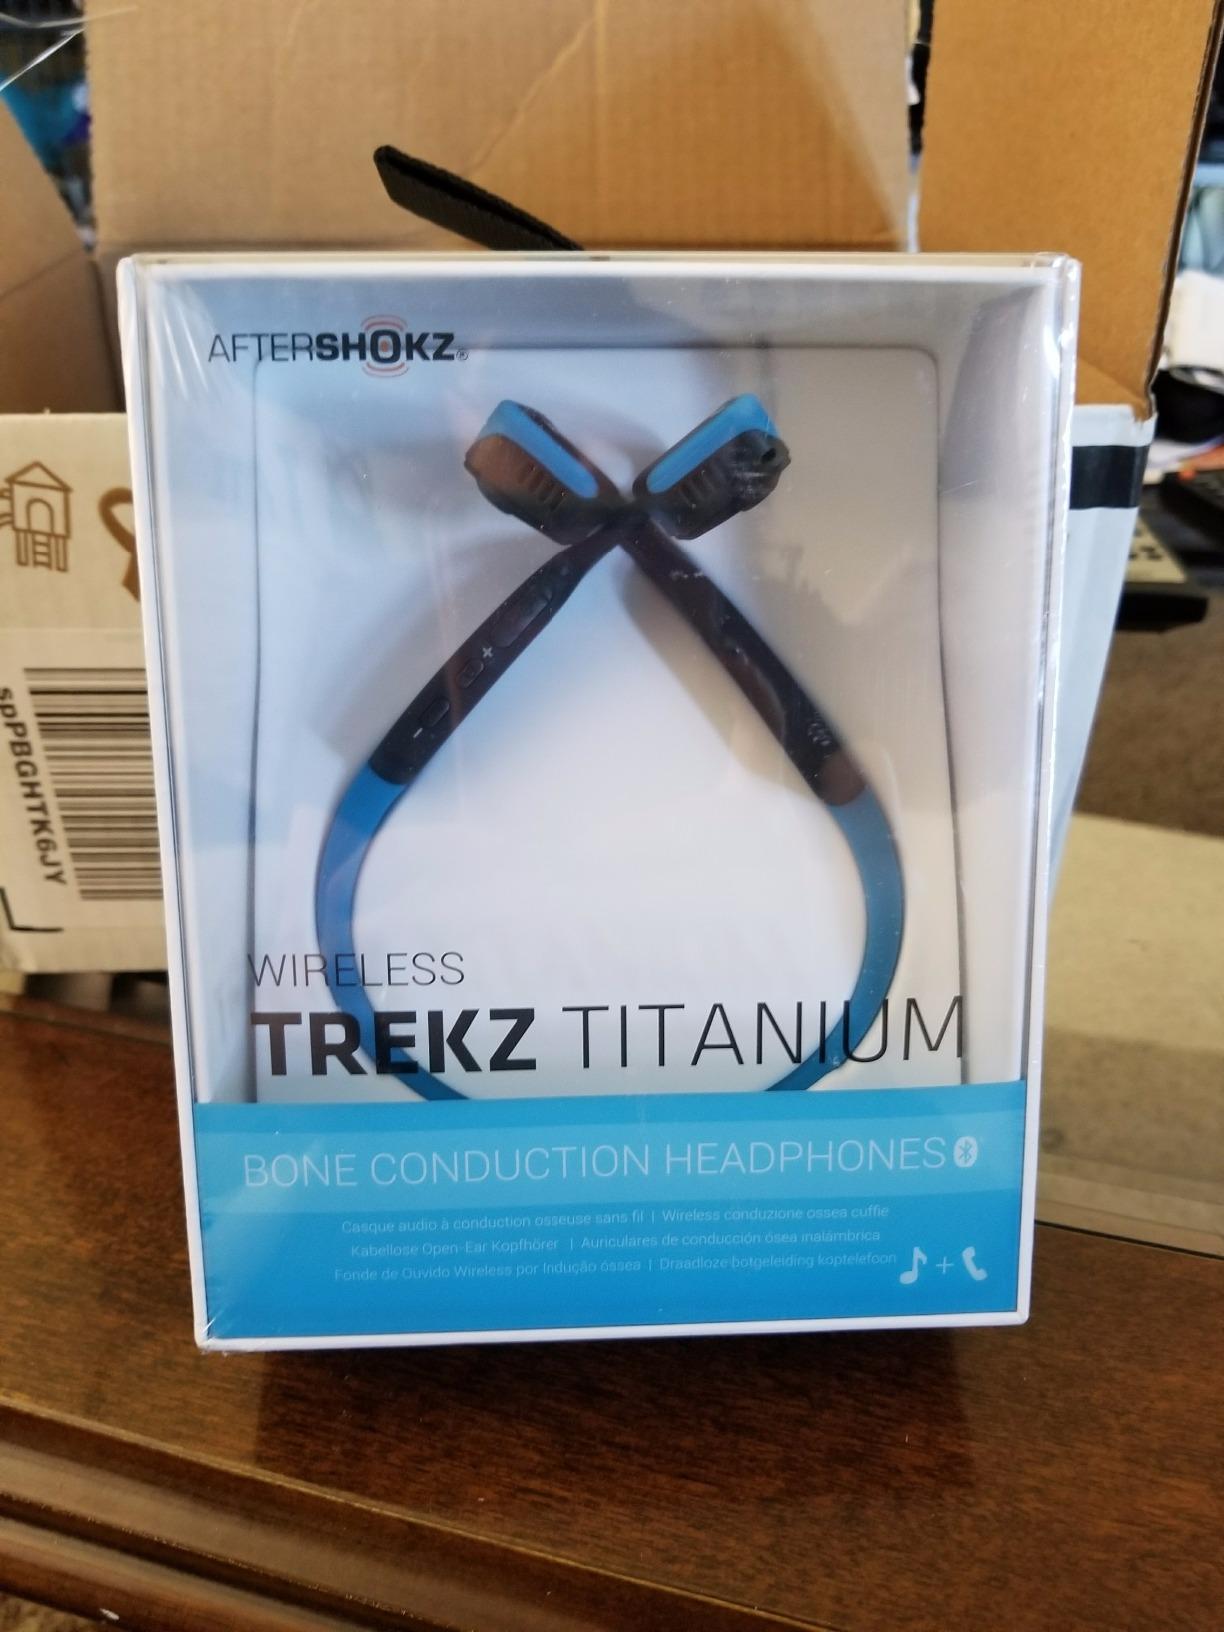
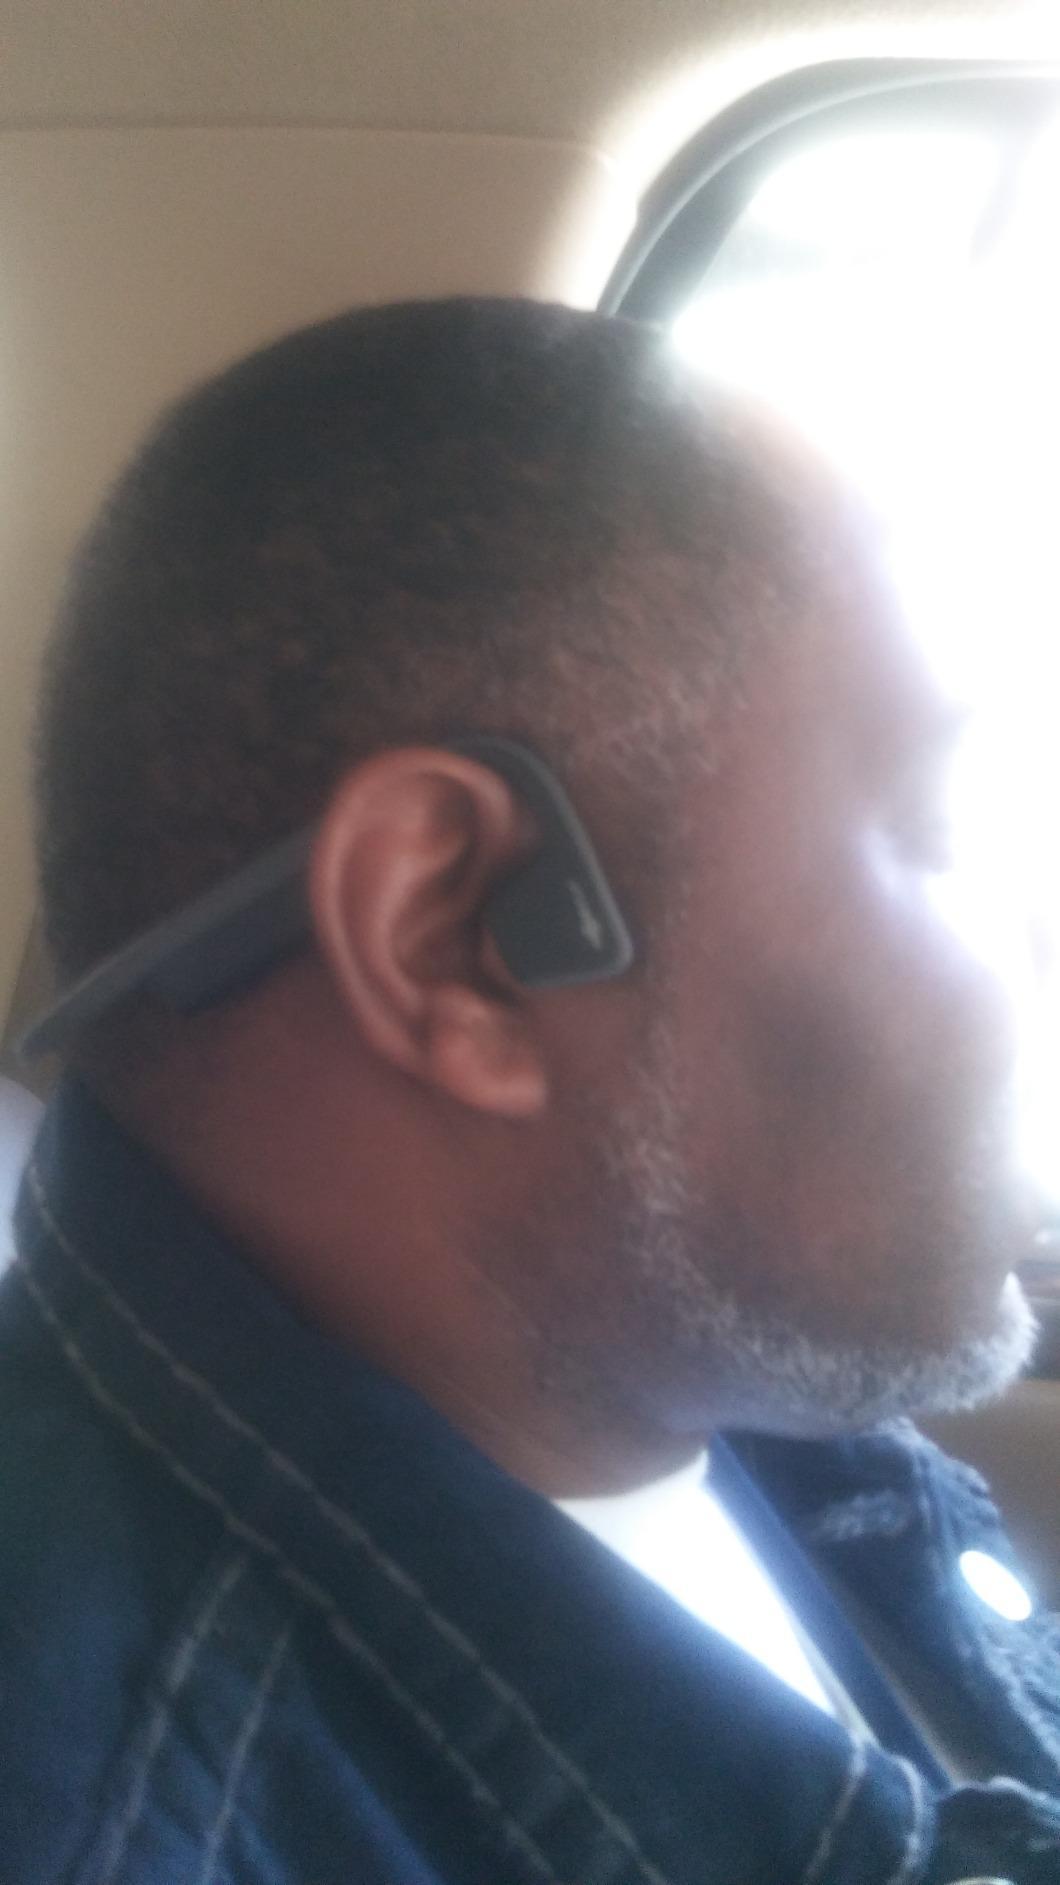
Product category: headphones
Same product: no